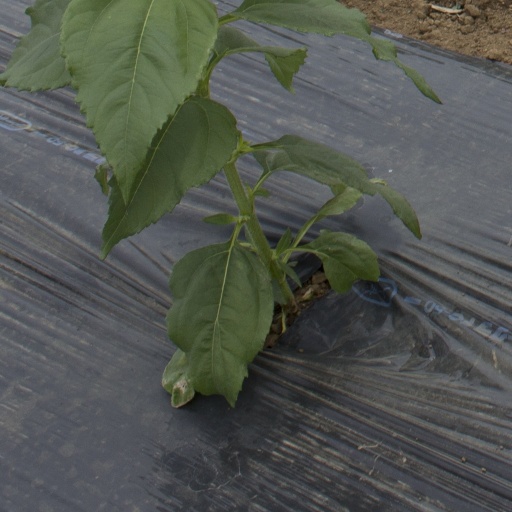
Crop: Jerusalem artichoke